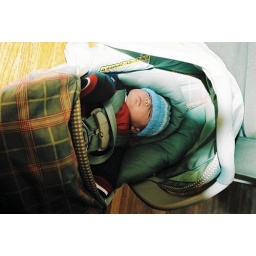
sleeping in my car seat